Boise National Forest

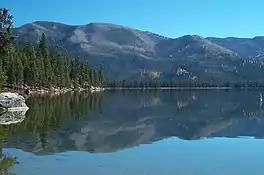
Photo of Warm Lake and surrounding forest and mountains during fall

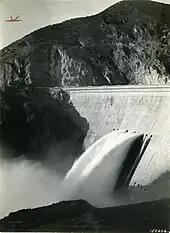
Photo of water being discharged from the Arrowrock Dam

Elevations in the forest range from in the North Fork Payette River Canyon to at the top of Steel Mountain, a gain of . The forest contains several subranges of the Rocky Mountains, including the Boise, Salmon River, and West mountain ranges. Much of the forest is underlain by the Idaho Batholith, and the forest is dominated by granitic rock, but intrusions of basalt can be found to the west and other volcanic rocks to the south.